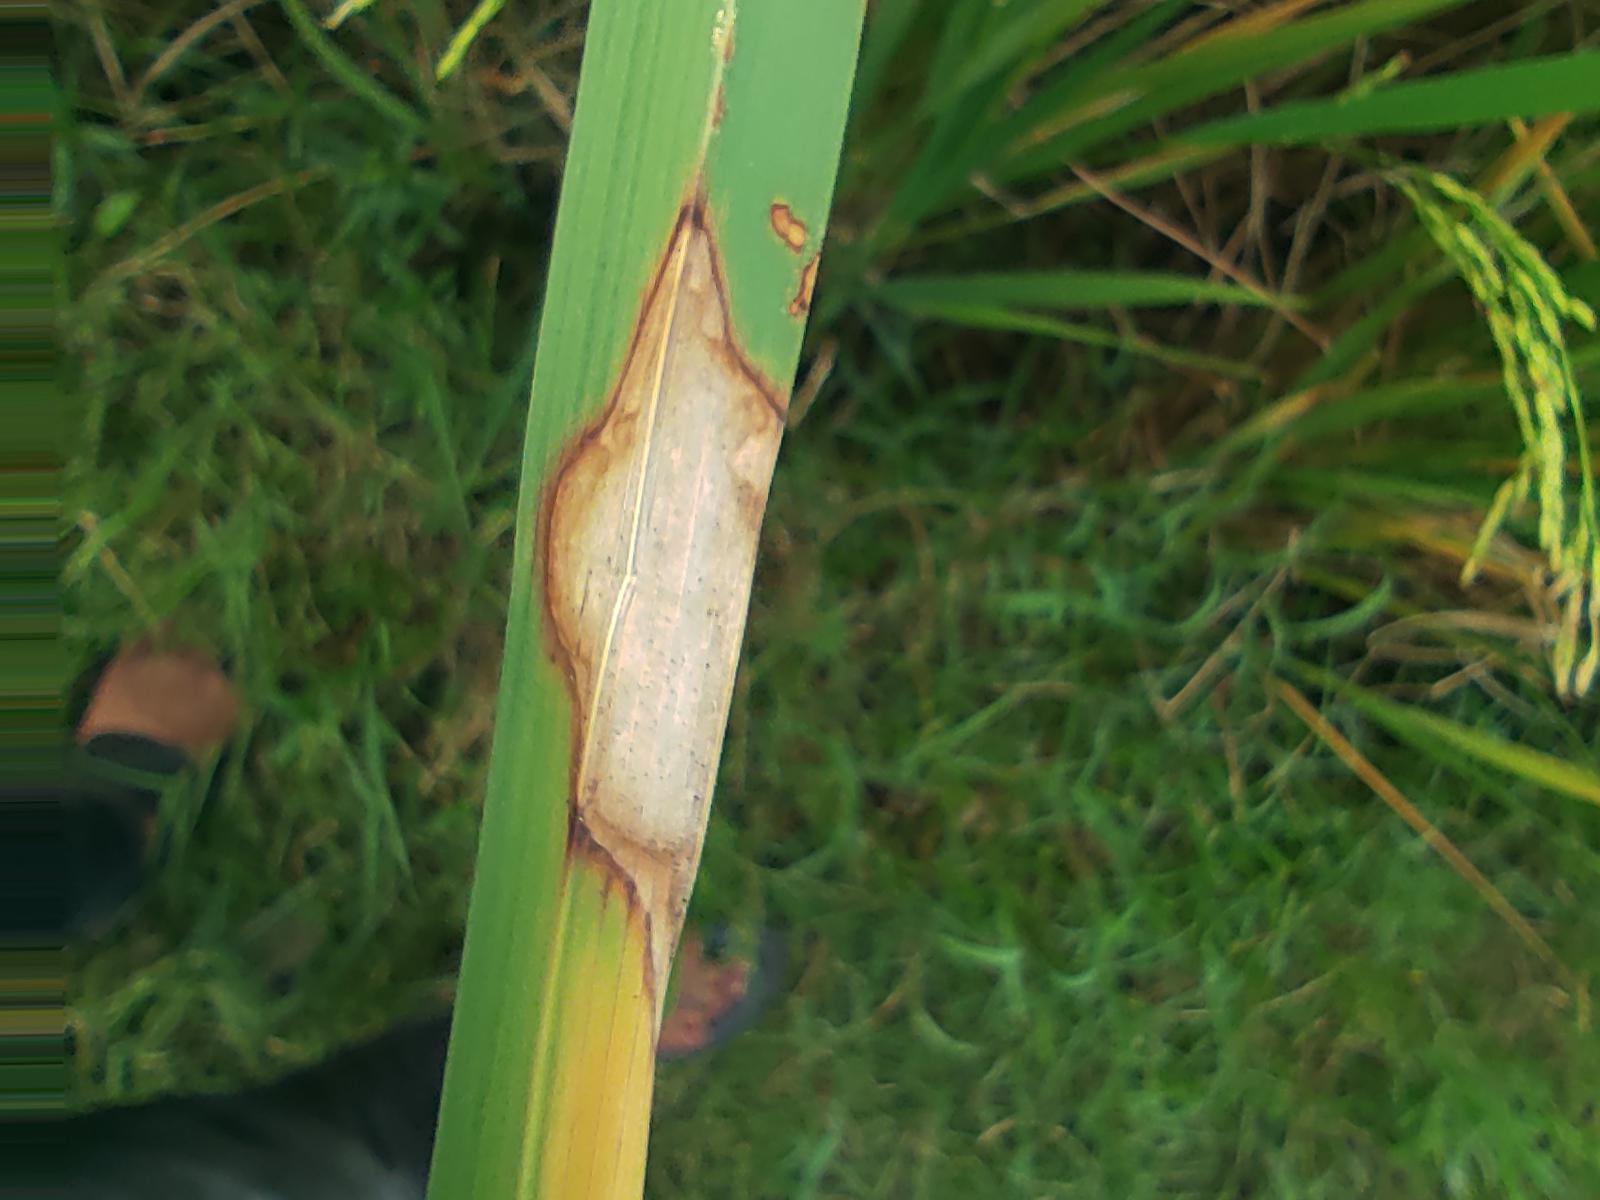
Nhãn: Bệnh Đốm Vằn ( Khô vằn ) ( Sheath Blight )